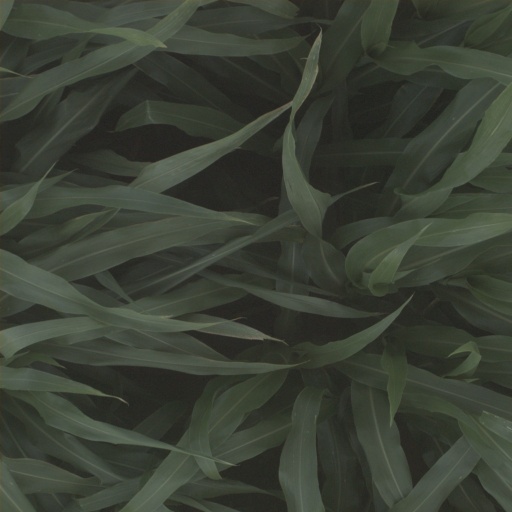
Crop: sorghum